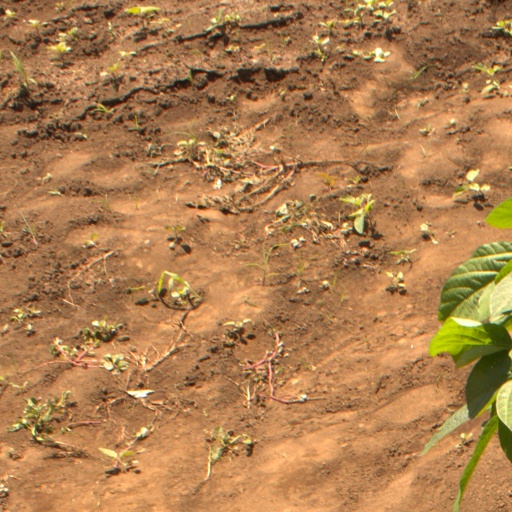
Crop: soybean